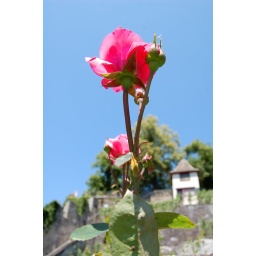
A pink rose, looking up towards the sky in the rose garden, Rapperswil